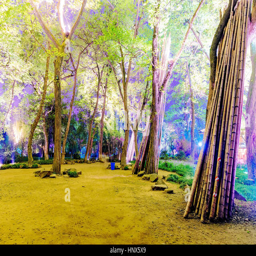
trees at night in the scenic area